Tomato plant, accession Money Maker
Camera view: tilt-top (135 deg); turntable rotation: 30 degrees
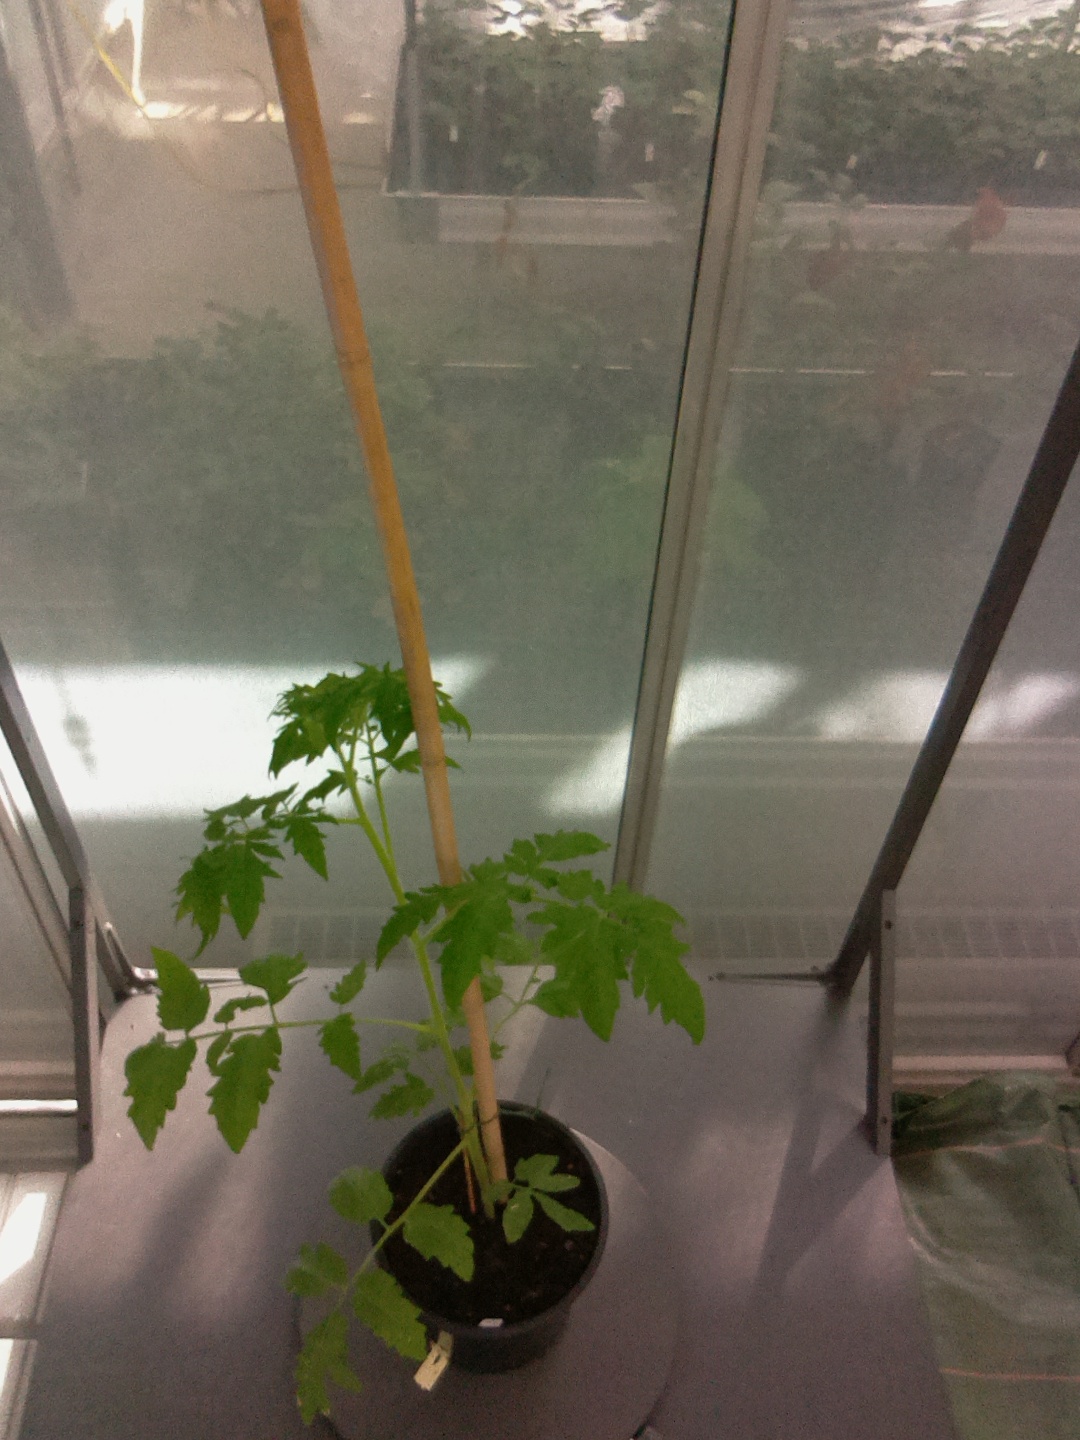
BBCH growth stage 15: 10 of true leaves visible